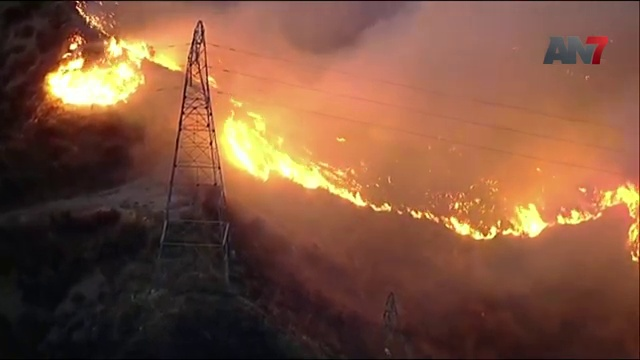
Fire: yes
Smoke: yes